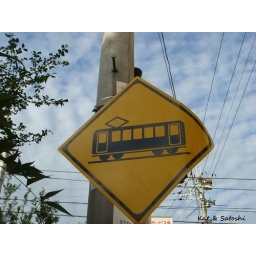
train sign near randen line